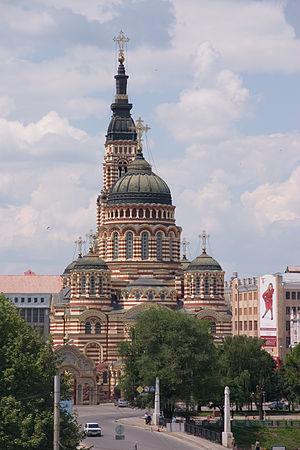
L'architecture néo-byzantine est apparue en Russie impériale autour de 1850 et devient particulièrement prisée pour l'architecture religieuse, pendant le règne d'Alexandre II. Le style byzantin remplace ainsi le style russo-byzantin en vogue depuis Constantin Thon.